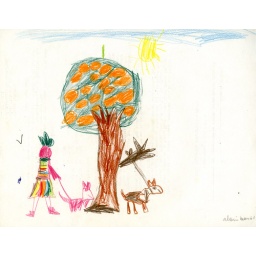
'61 03:XX woman in striped dress walking a pink dog